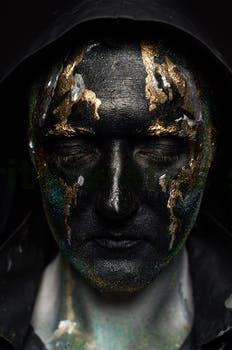
Label: Watermark